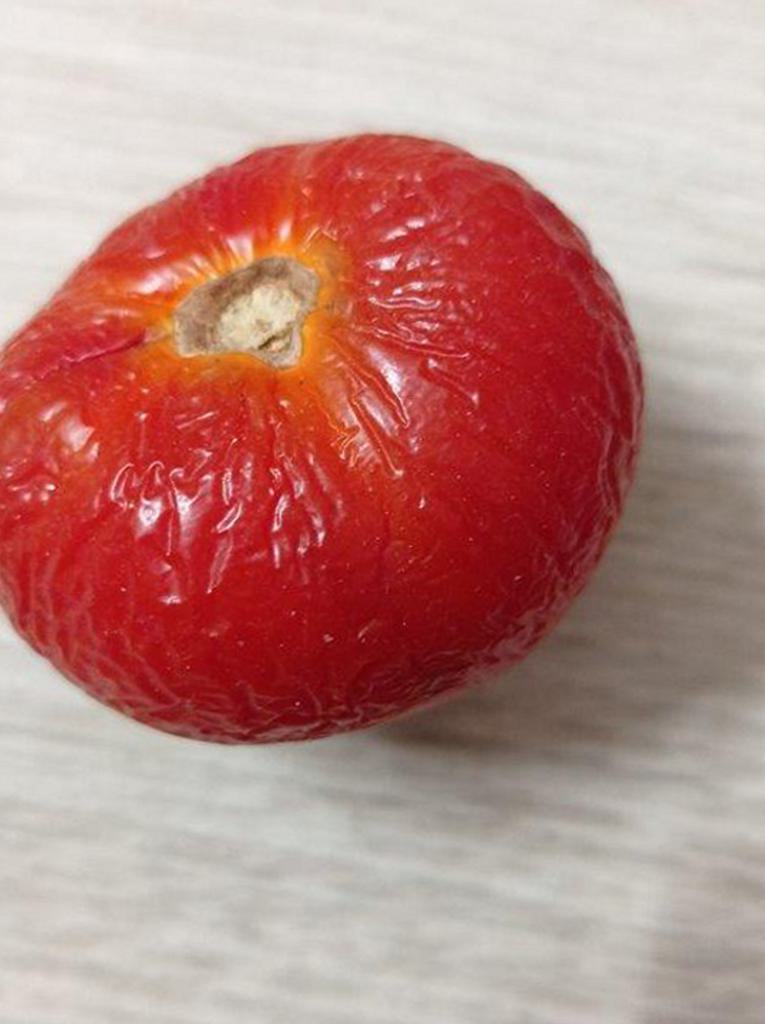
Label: Rotten